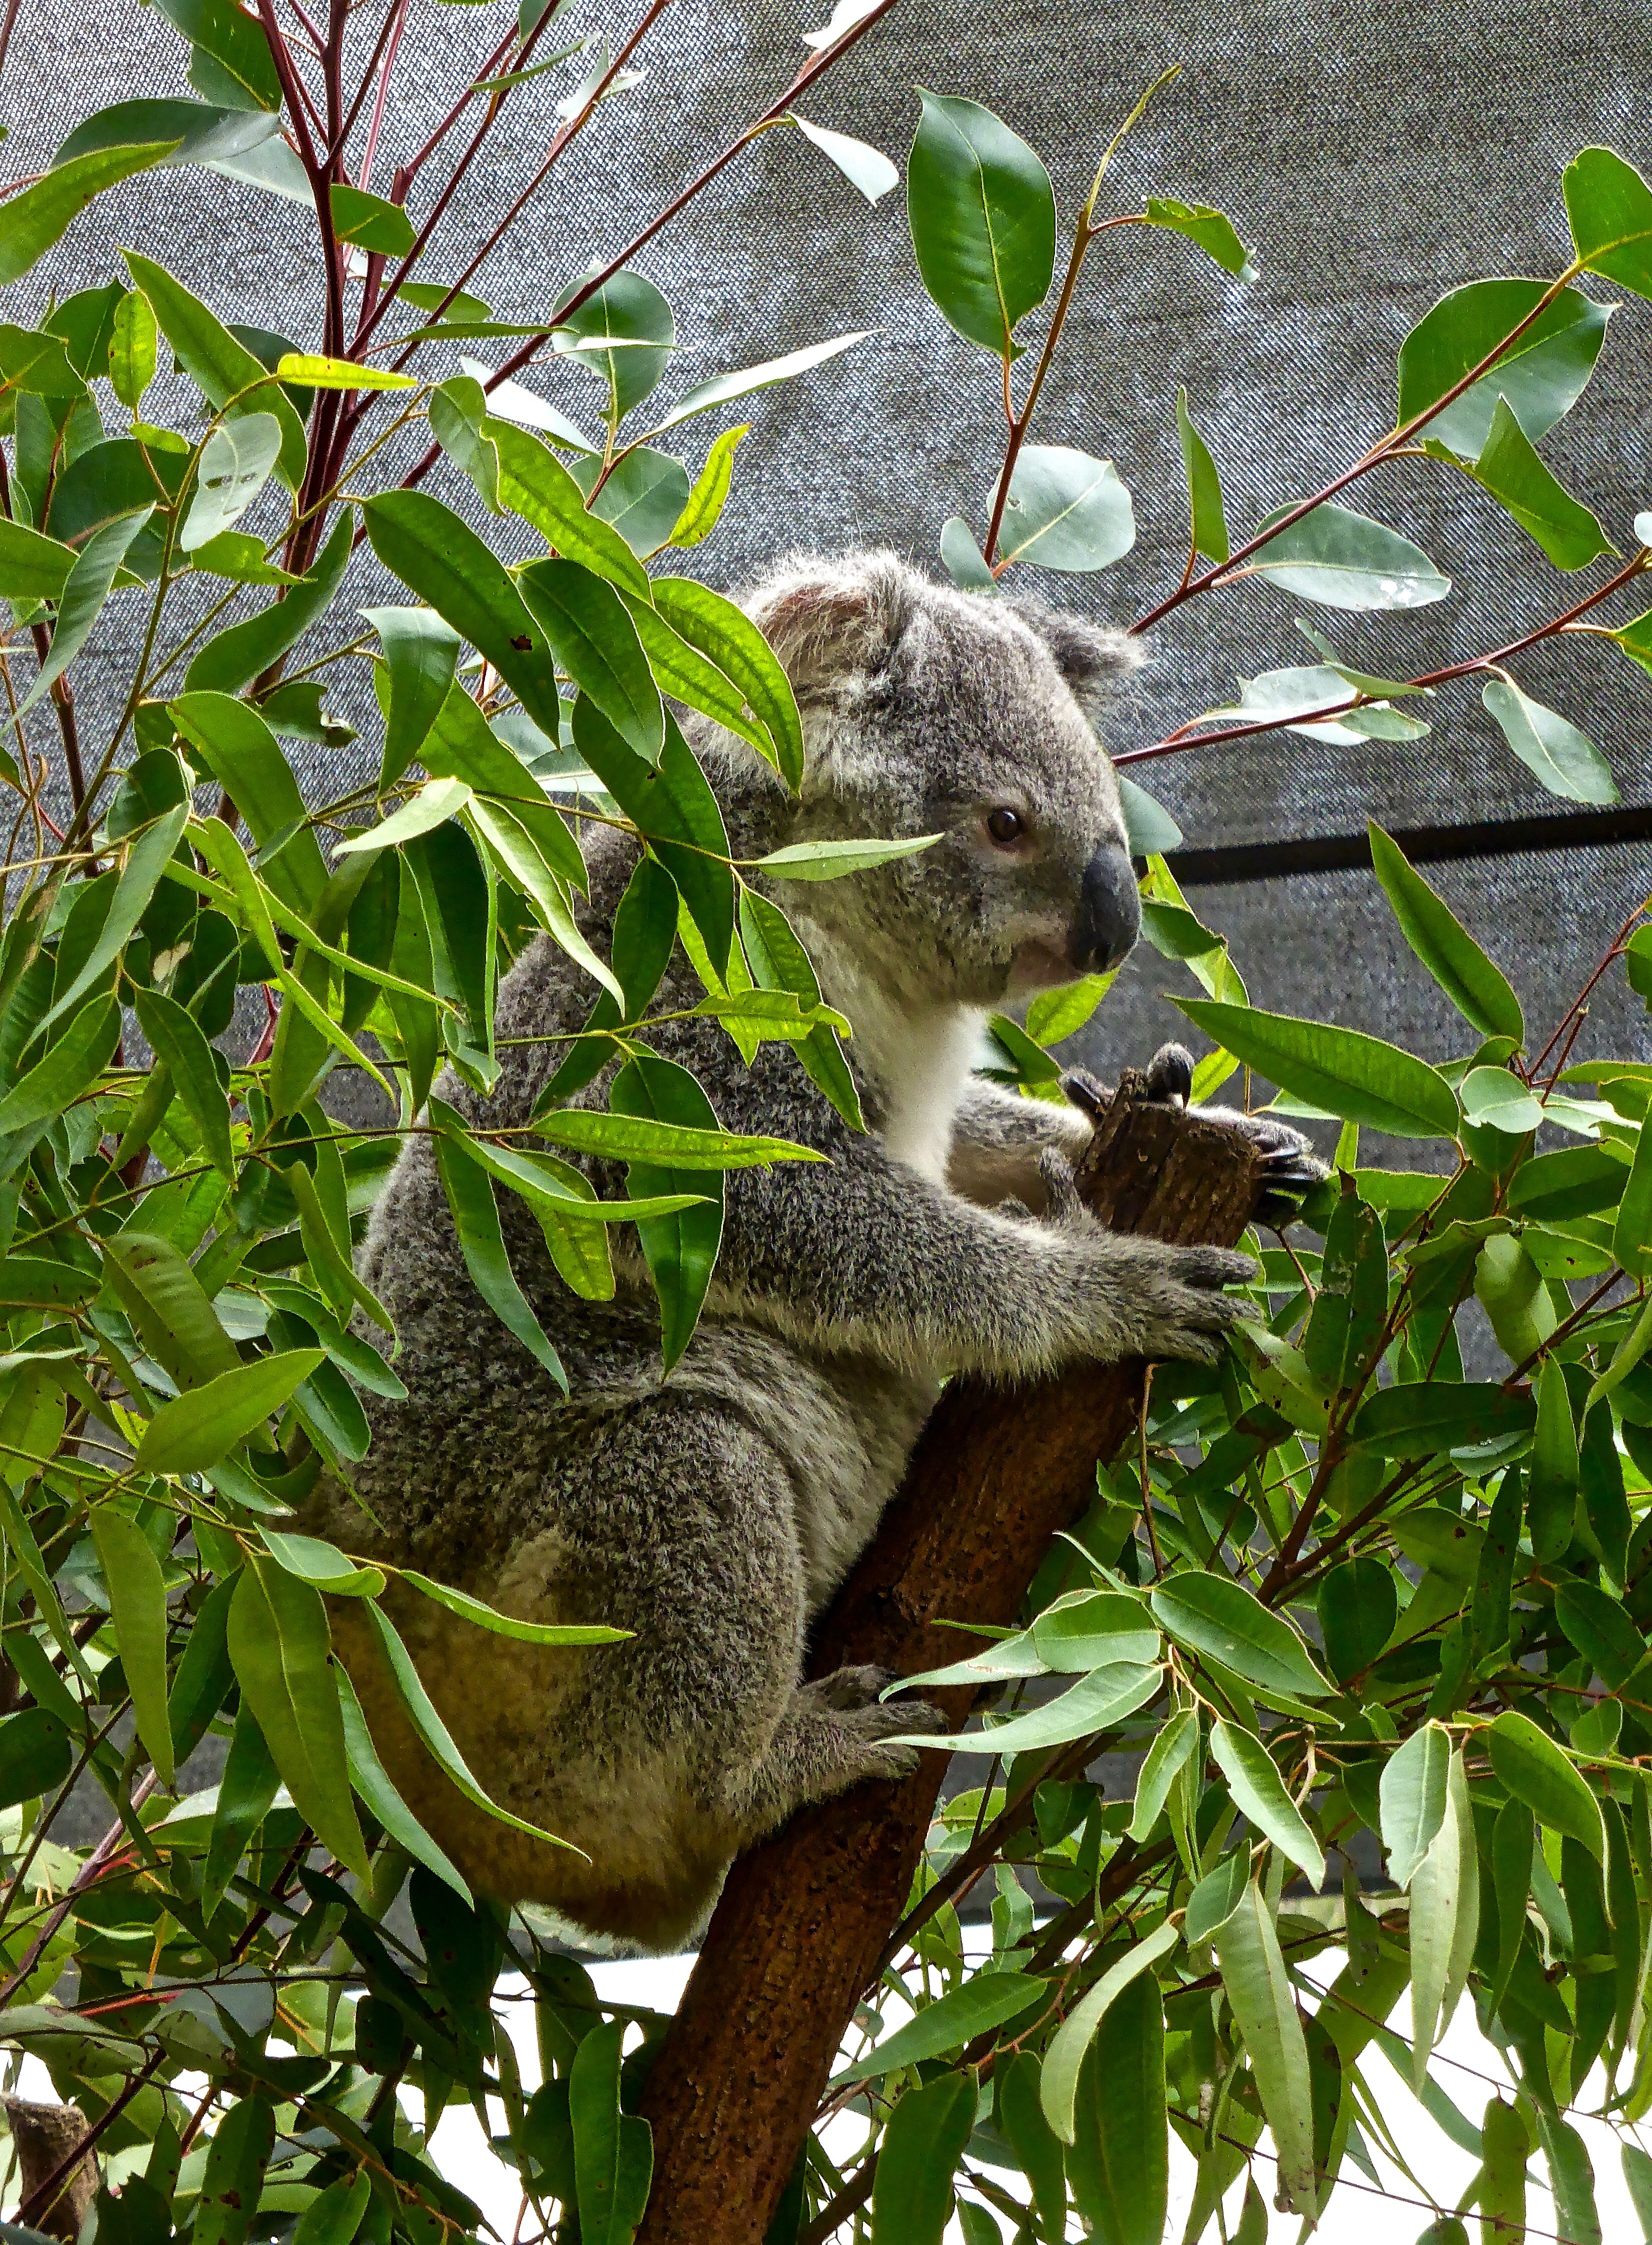
branch, cute, bear, wildlife, wild, jungle, mammal, botany, fauna, australian, eucalyptus, rainforest, vertebrate, icon, cuddly, koala, marsupial